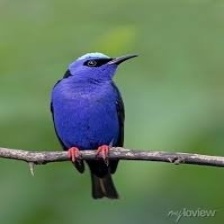
Species: RED LEGGED HONEYCREEPER
Scientific name: CYANERPES CYANEUS